BC Place

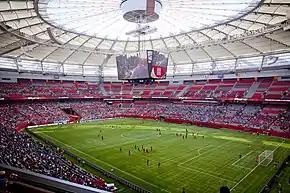
Interior view during a Women's World Cup soccer match in June 2015

BC Place is a multi-purpose stadium in Vancouver, British Columbia, Canada. Located at the north side of False Creek, it is owned and operated by the BC Pavilion Corporation (PavCo), a Crown corporation of the province.